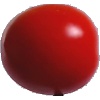
Label: Tomato 4